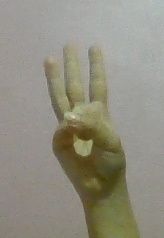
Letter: thaa